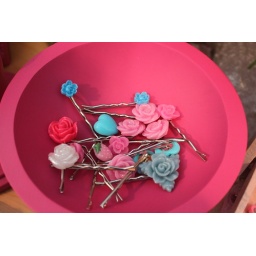
Some Paper*Cakes bobby pins in a pink bowl that I spray painted :)